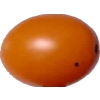
Label: tomato_cherry_orange